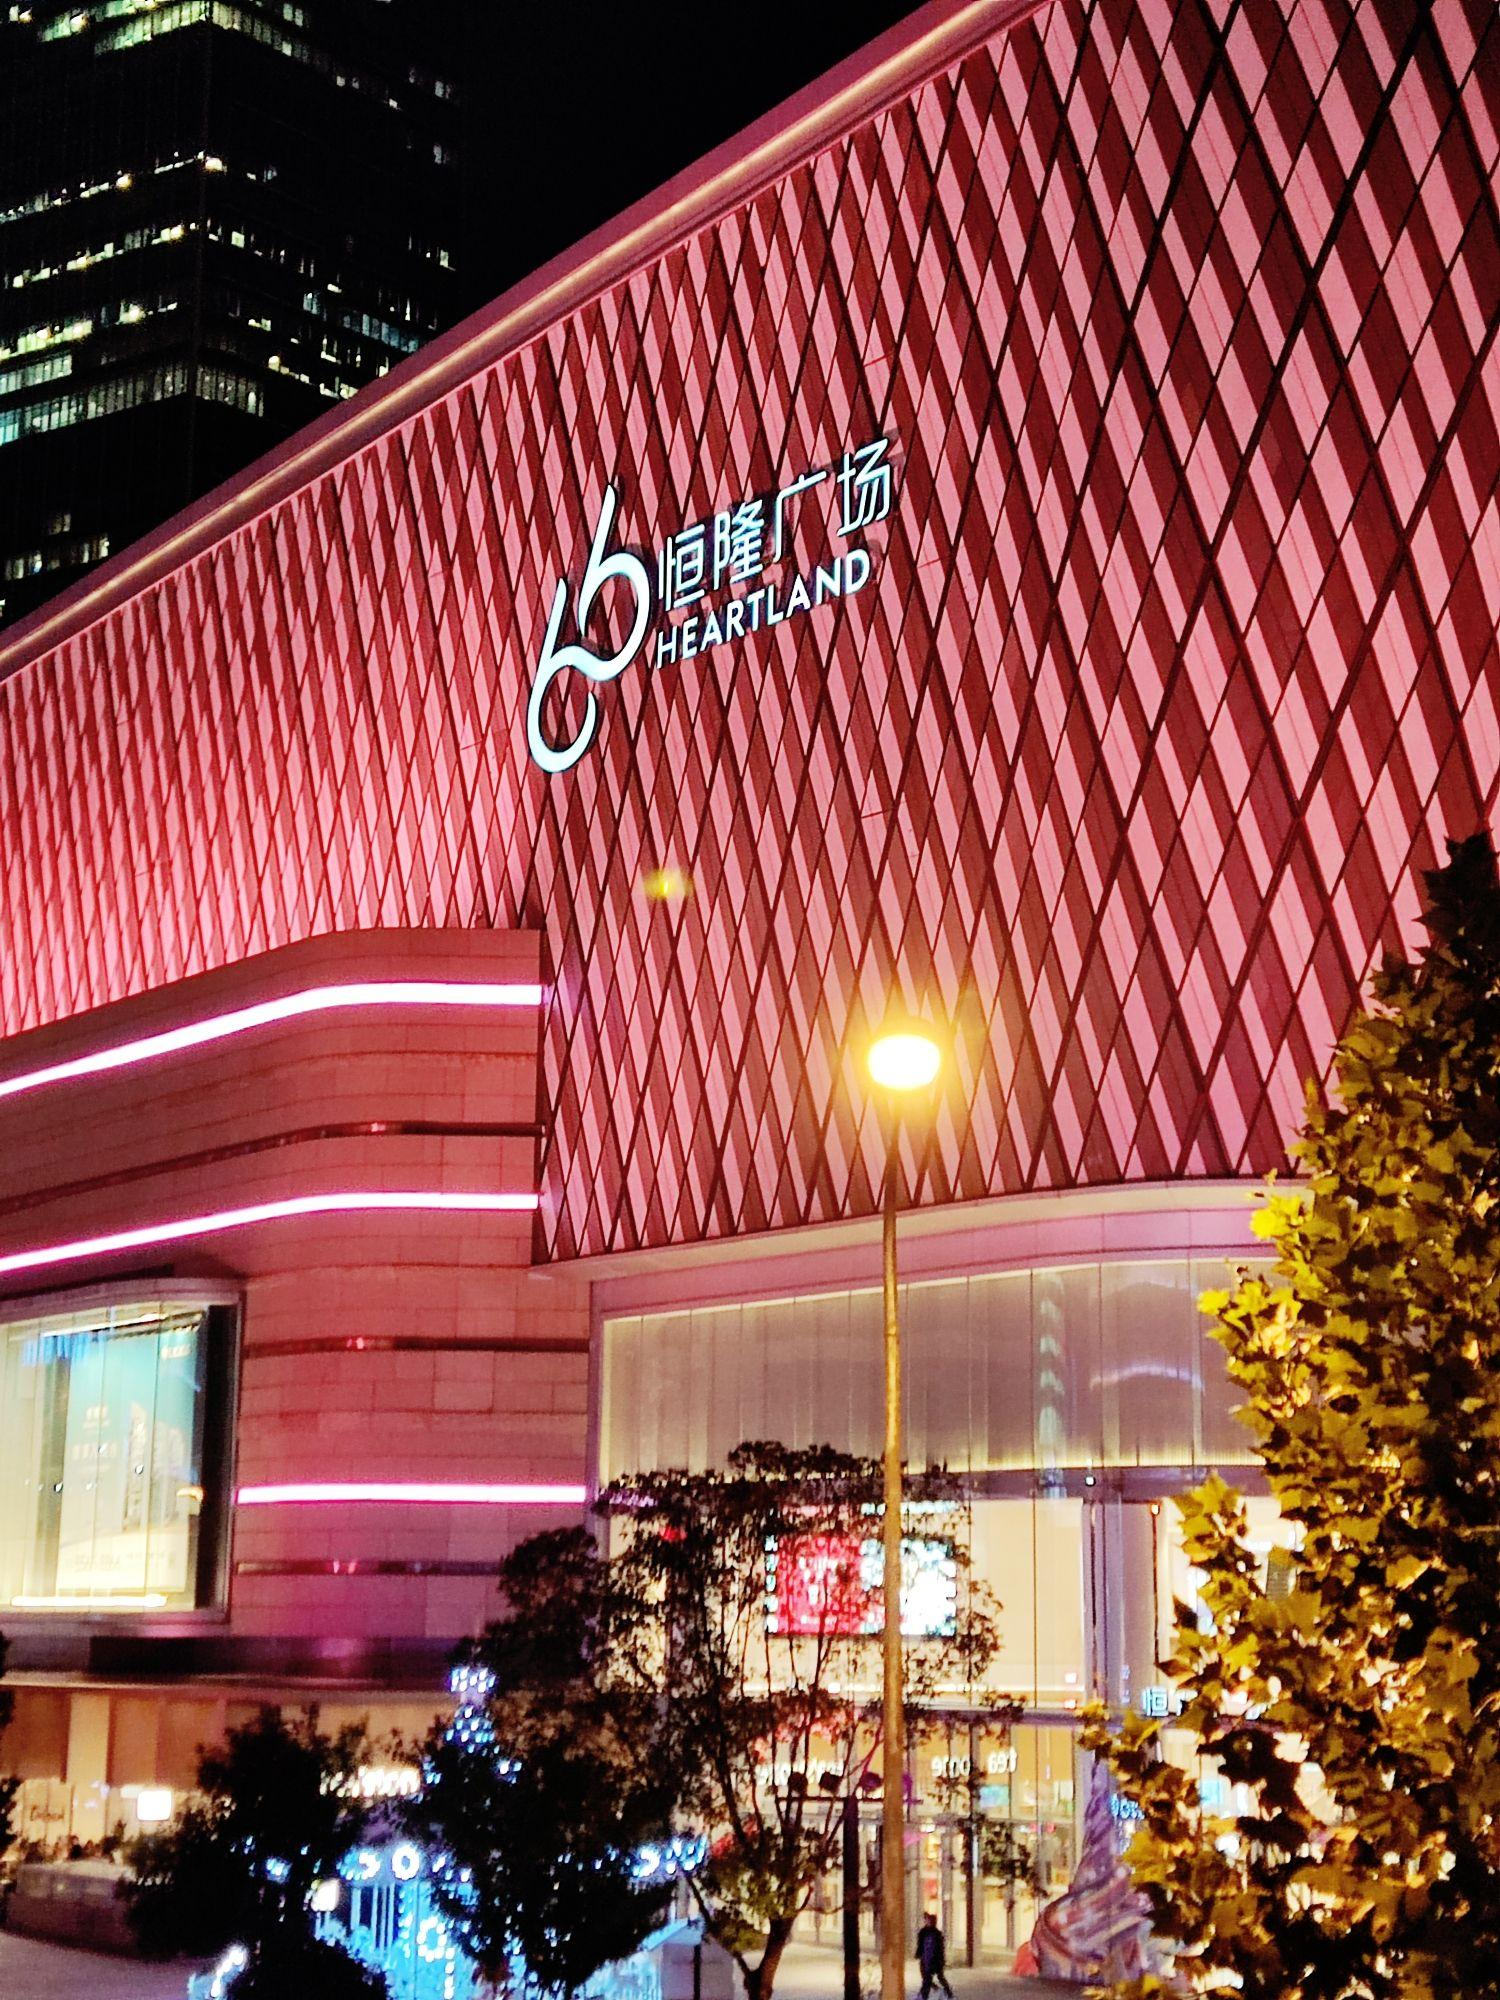
地标名称：武汉恒隆广场
所在城市：武汉市·硚口区